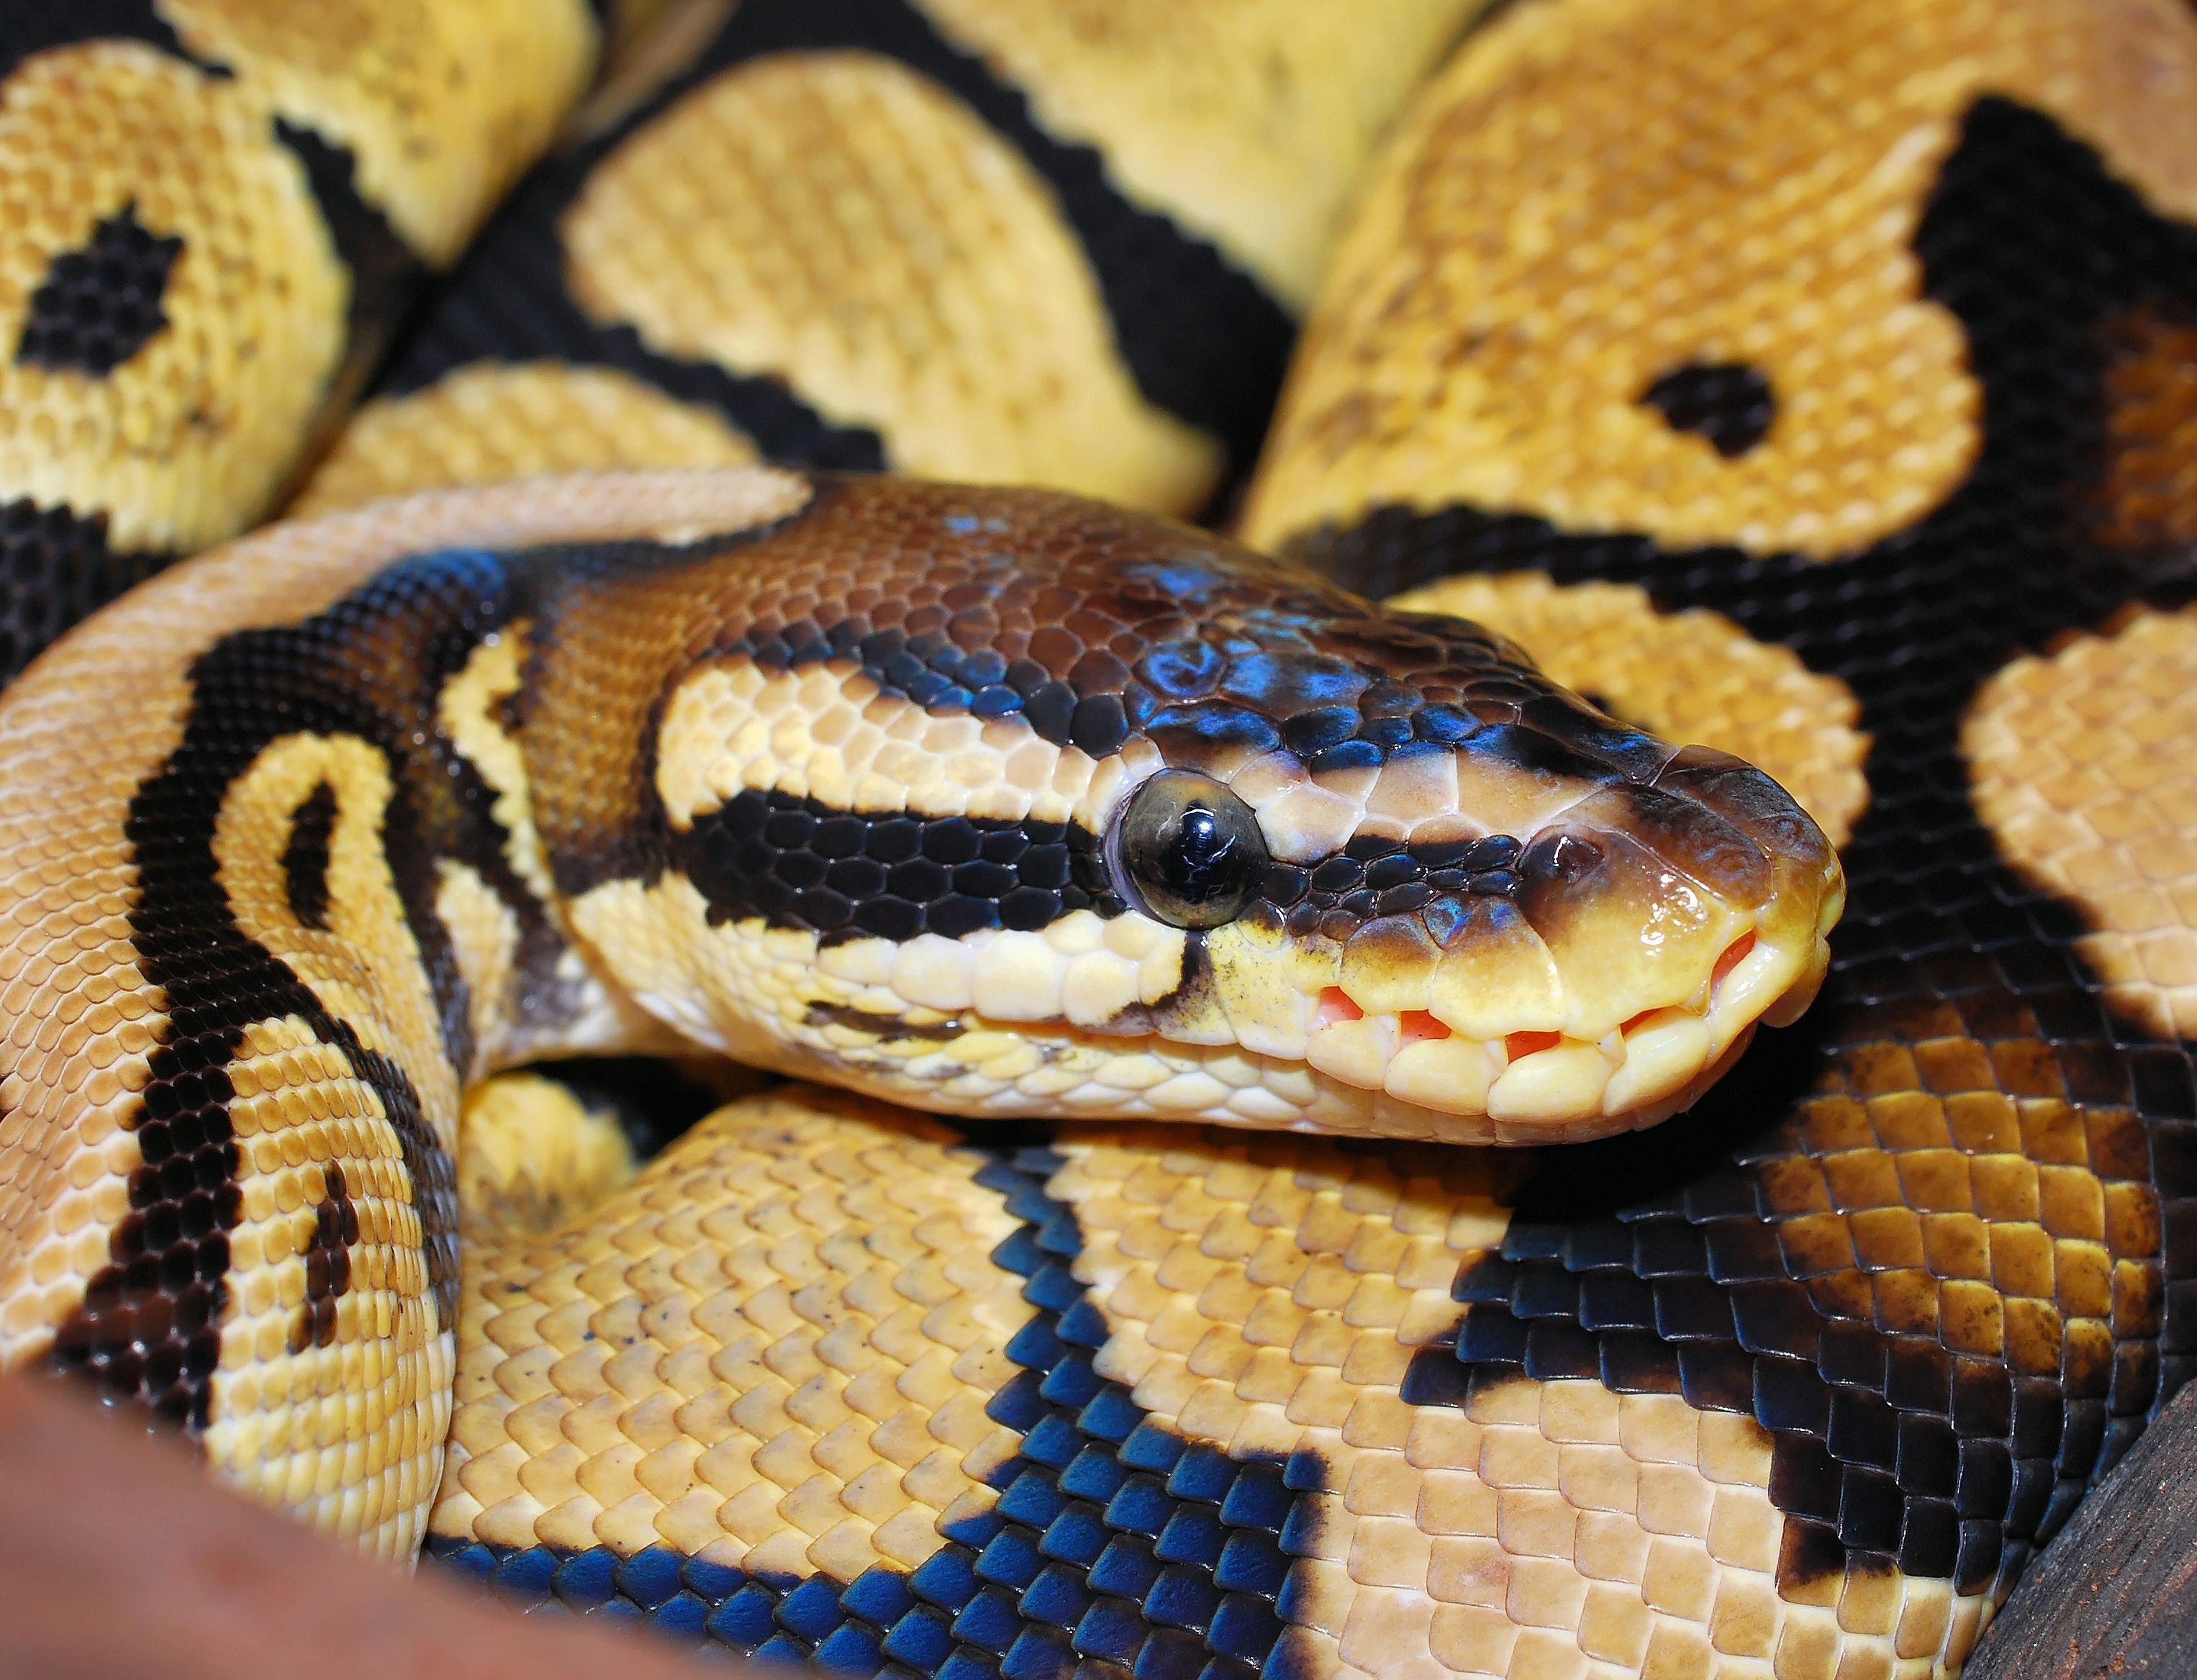
animal, golden, africa, brown, reptile, scale, close, pastel, snake, vertebrate, beauty, exotic, python, serpent, constrictor, non toxic, terraristik, python regius, ball python, colubridae, ballpyhton, sidewinder, eastern diamondback rattlesnake, boa constrictor, scaled reptile, boas, hognose snake, kingsnake